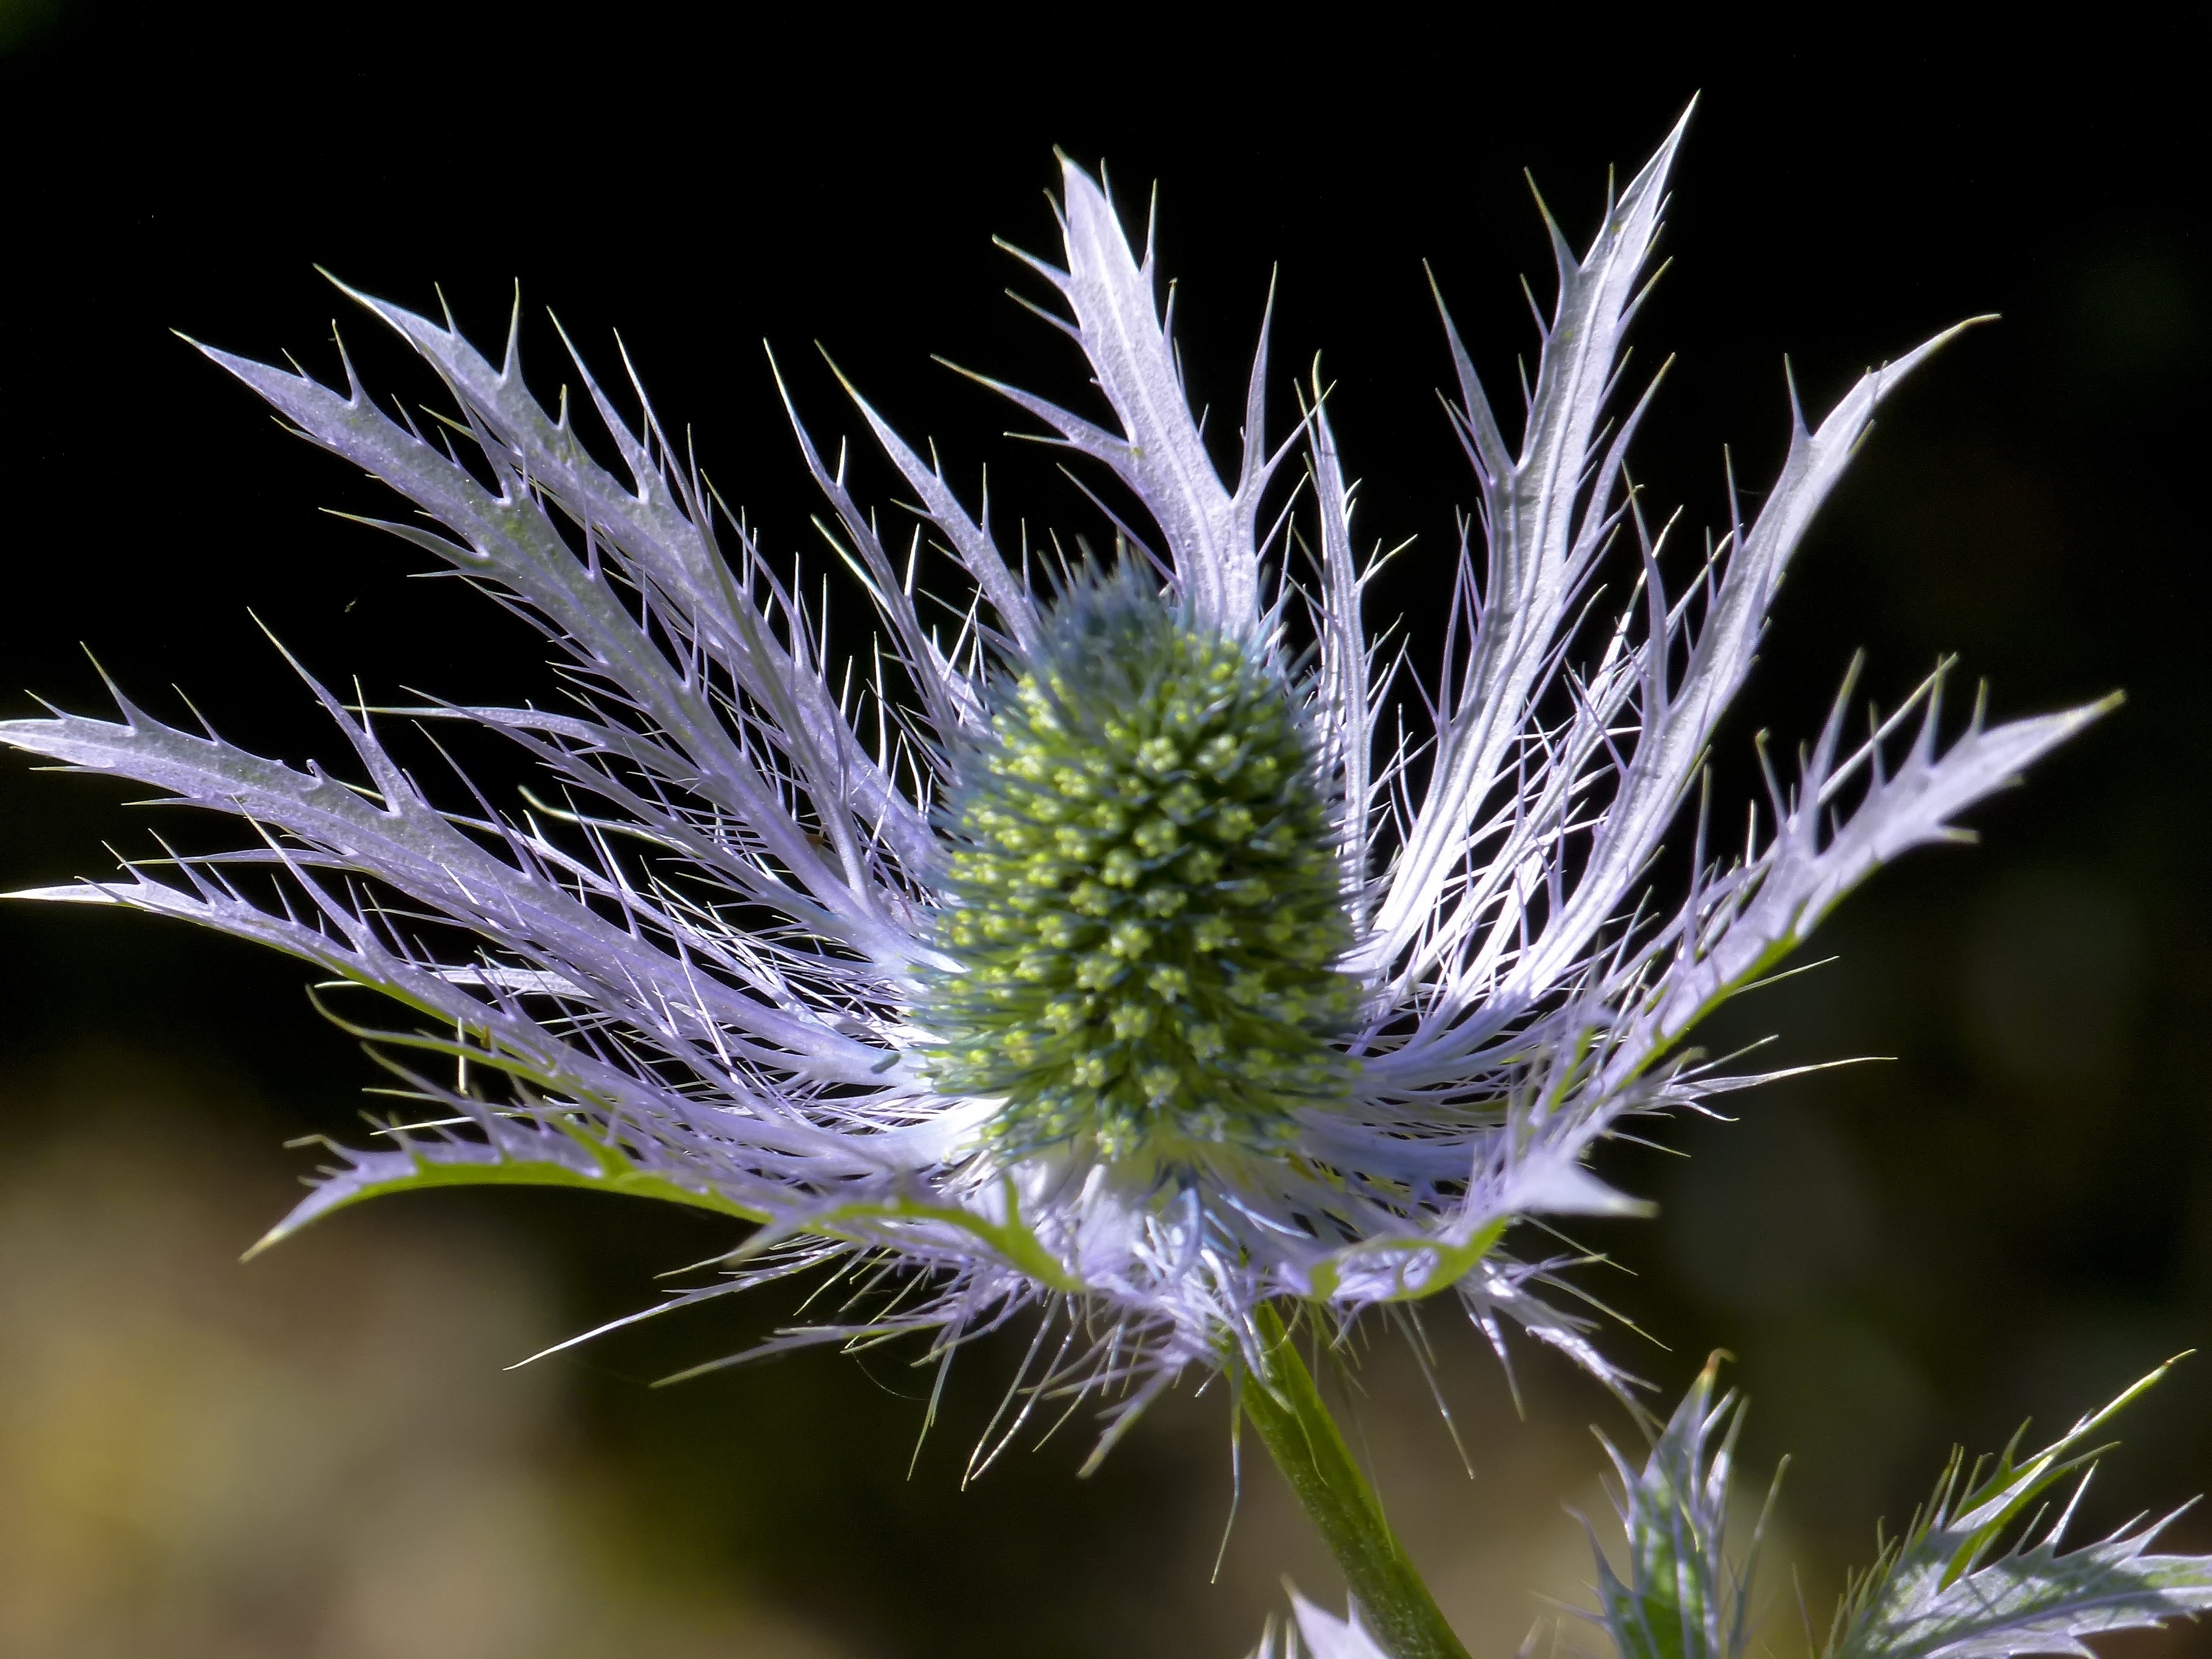
nature, grass, blossom, plant, photography, leaf, flower, frost, macro, botany, blue, garden, flora, wildflower, close up, thorns, thistle, macro photography, flowering plant, daisy family, grass family, plant stem, land plant, thorns spines and prickles